Berlin–Halle railway

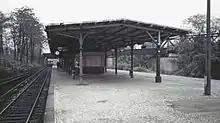
Papestraße S-Bahn station (lower platform), in the background: the Ringbahn, 1986

The property of the Anhalt railway suffered major damage during World War II, and was only repaired in critical areas. After the partition of Berlin, Deutsche Reichsbahn (East Germany) ran services to stations in East Berlin. It was not until 1951 with the completion of the first sections of the Berlin outer ring, that direct connections were possible coming from Halle or Leipzig. The connection to Berlin, and the heavily damaged Anhalter Bahnhof in Berlin-Kreuzberg, was completed on 18 May 1952. The internal East German long-distance traffic to East Berlin ran to the terminus stations of Ostbahnhof, Lichtenberg or Schöneweide. Regional service trains terminated at Teltow until the construction of the Berlin Wall, where connections to the Berlin S-Bahn using the Anhalt Suburban Line were possible.